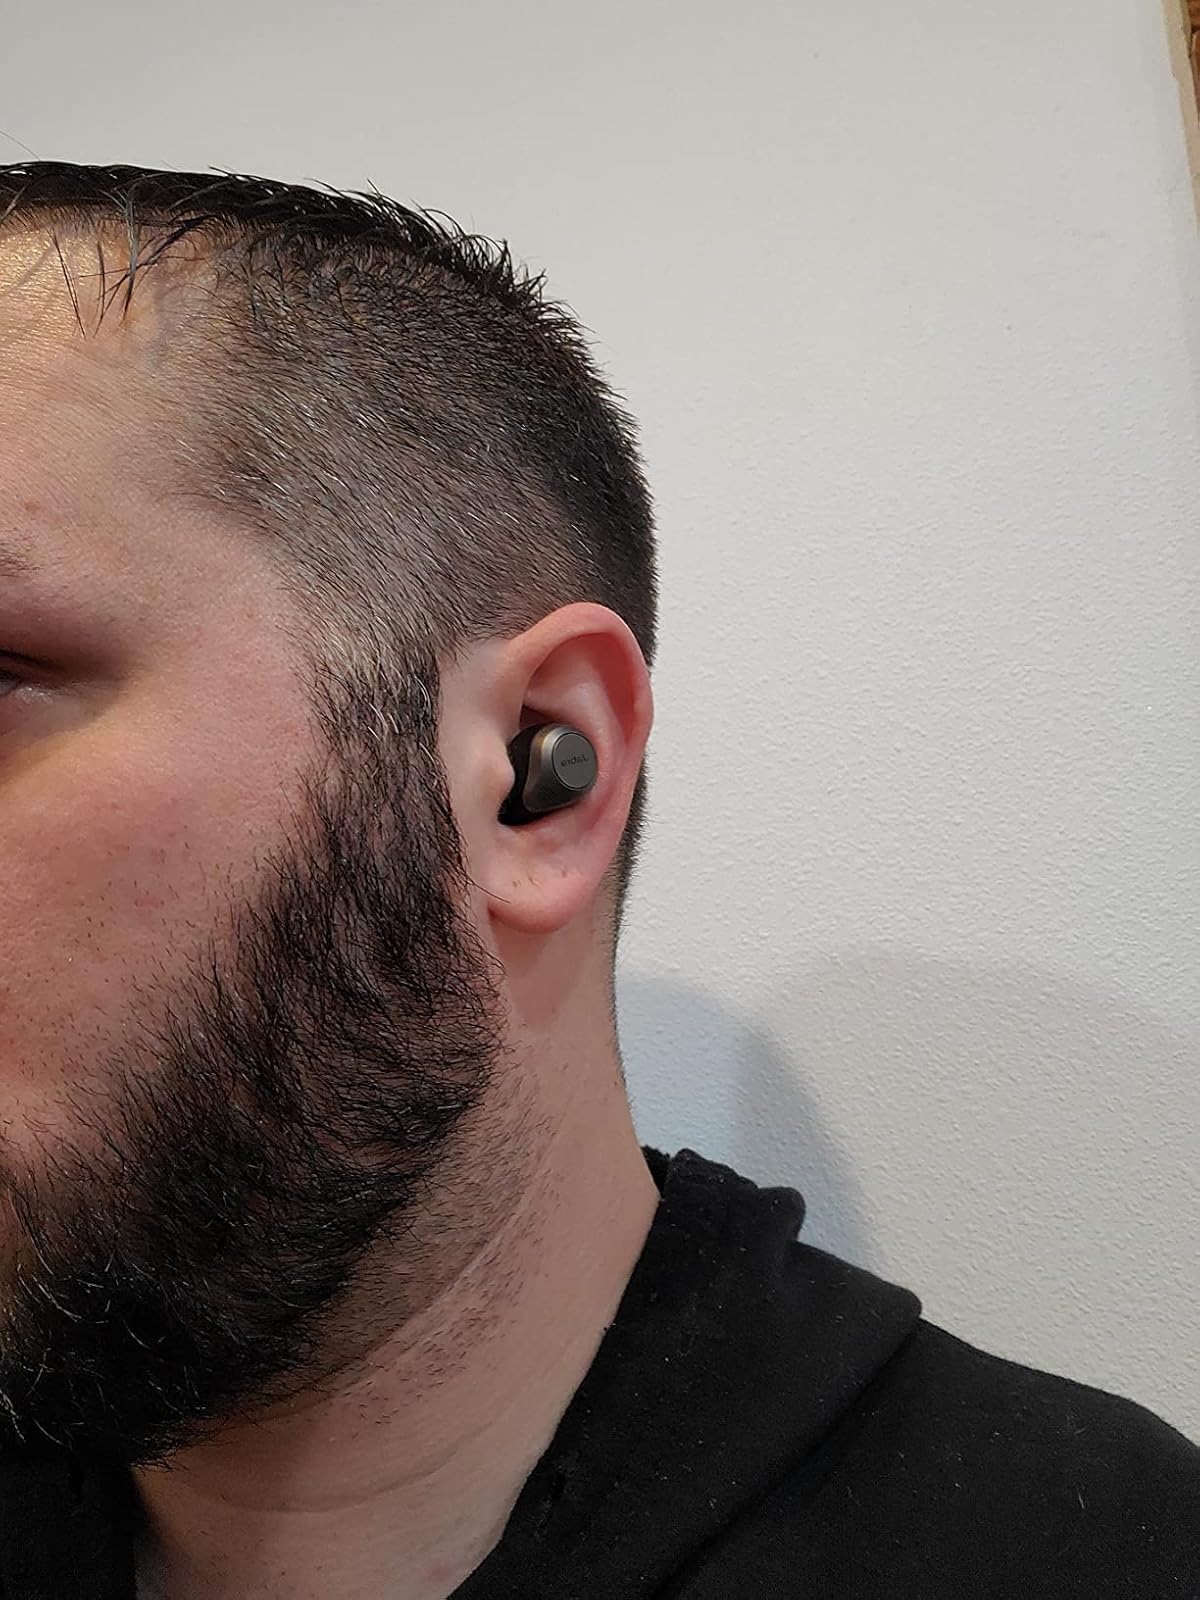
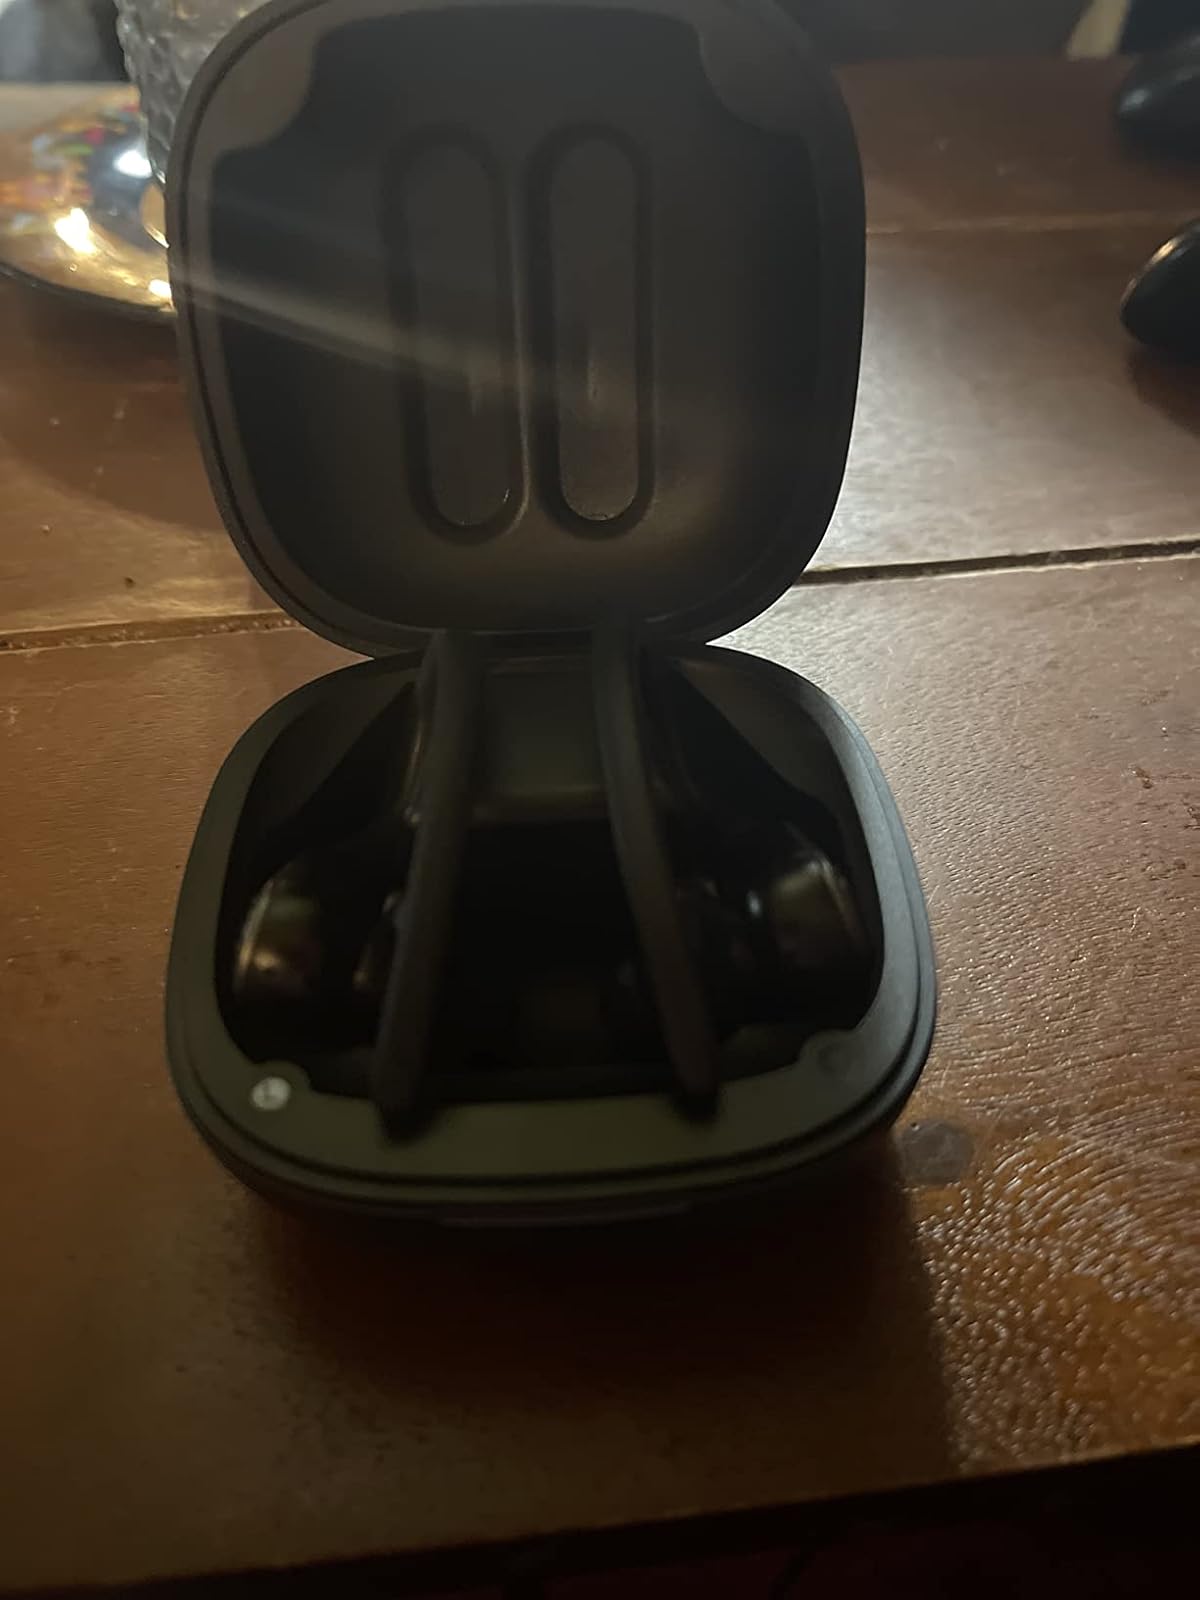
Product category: earbuds
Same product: no